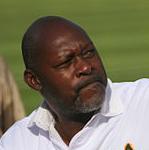
Age: 51